The Savage (1917 film)

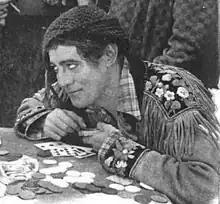
Film still with Monroe Salisbury

The Savage is a 1917 American silent drama film starring Colleen Moore and Monroe Salisbury that is set in Canada and was directed by Rupert Julian. The film is presumed to be lost.